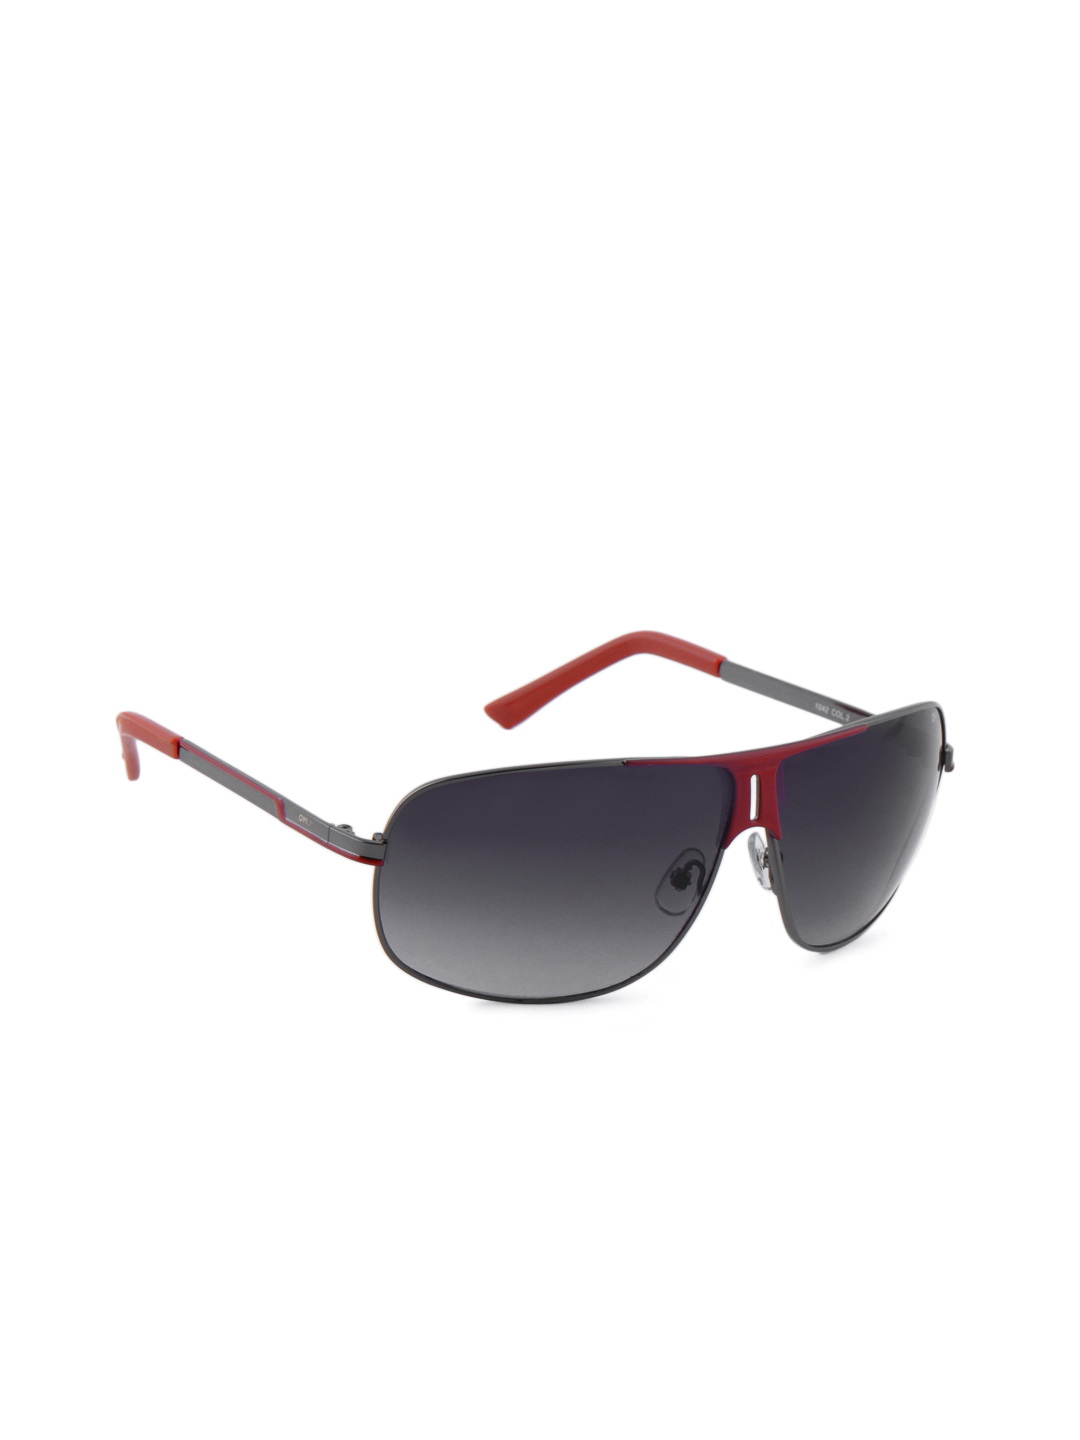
Opium Men Aviator Steel Sunglasses
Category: Accessories / Eyewear / Sunglasses
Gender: Men
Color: Steel
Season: Winter 2016
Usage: Casual